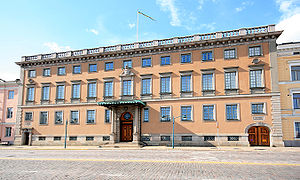
Torben Grut
Sveriges ambassade i Helsingfors
Andreas Torben Grut var en dansk/svensk arkitekt. Grut blev i begyndelsen af 1900-tallet betragtet som en af sin generations førende arkitekter. Han er især kendt for at have designet flere sportsbygninger og forskellige former for repræsentation bygninger.